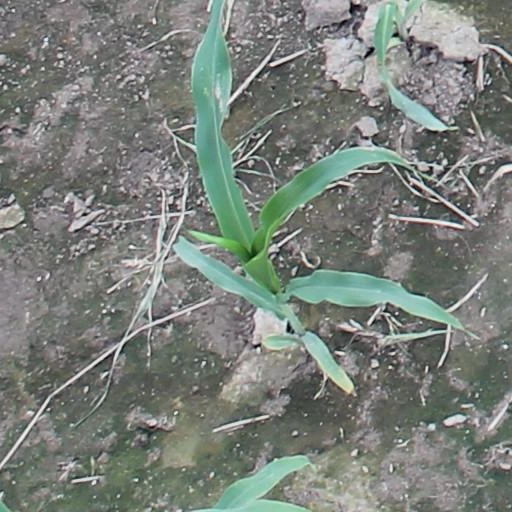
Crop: maize; corn